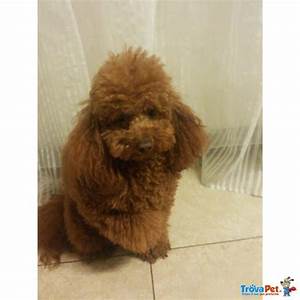
Label: dog